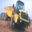
Label: truck